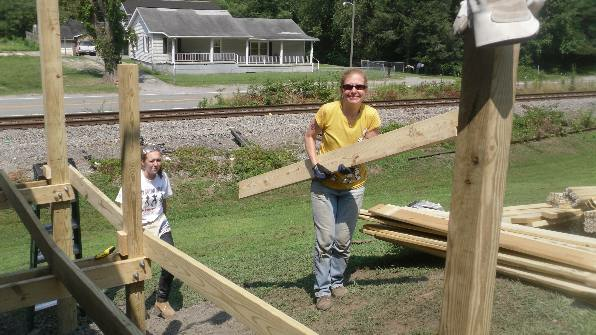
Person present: Yes